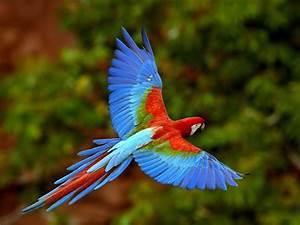
butterfly